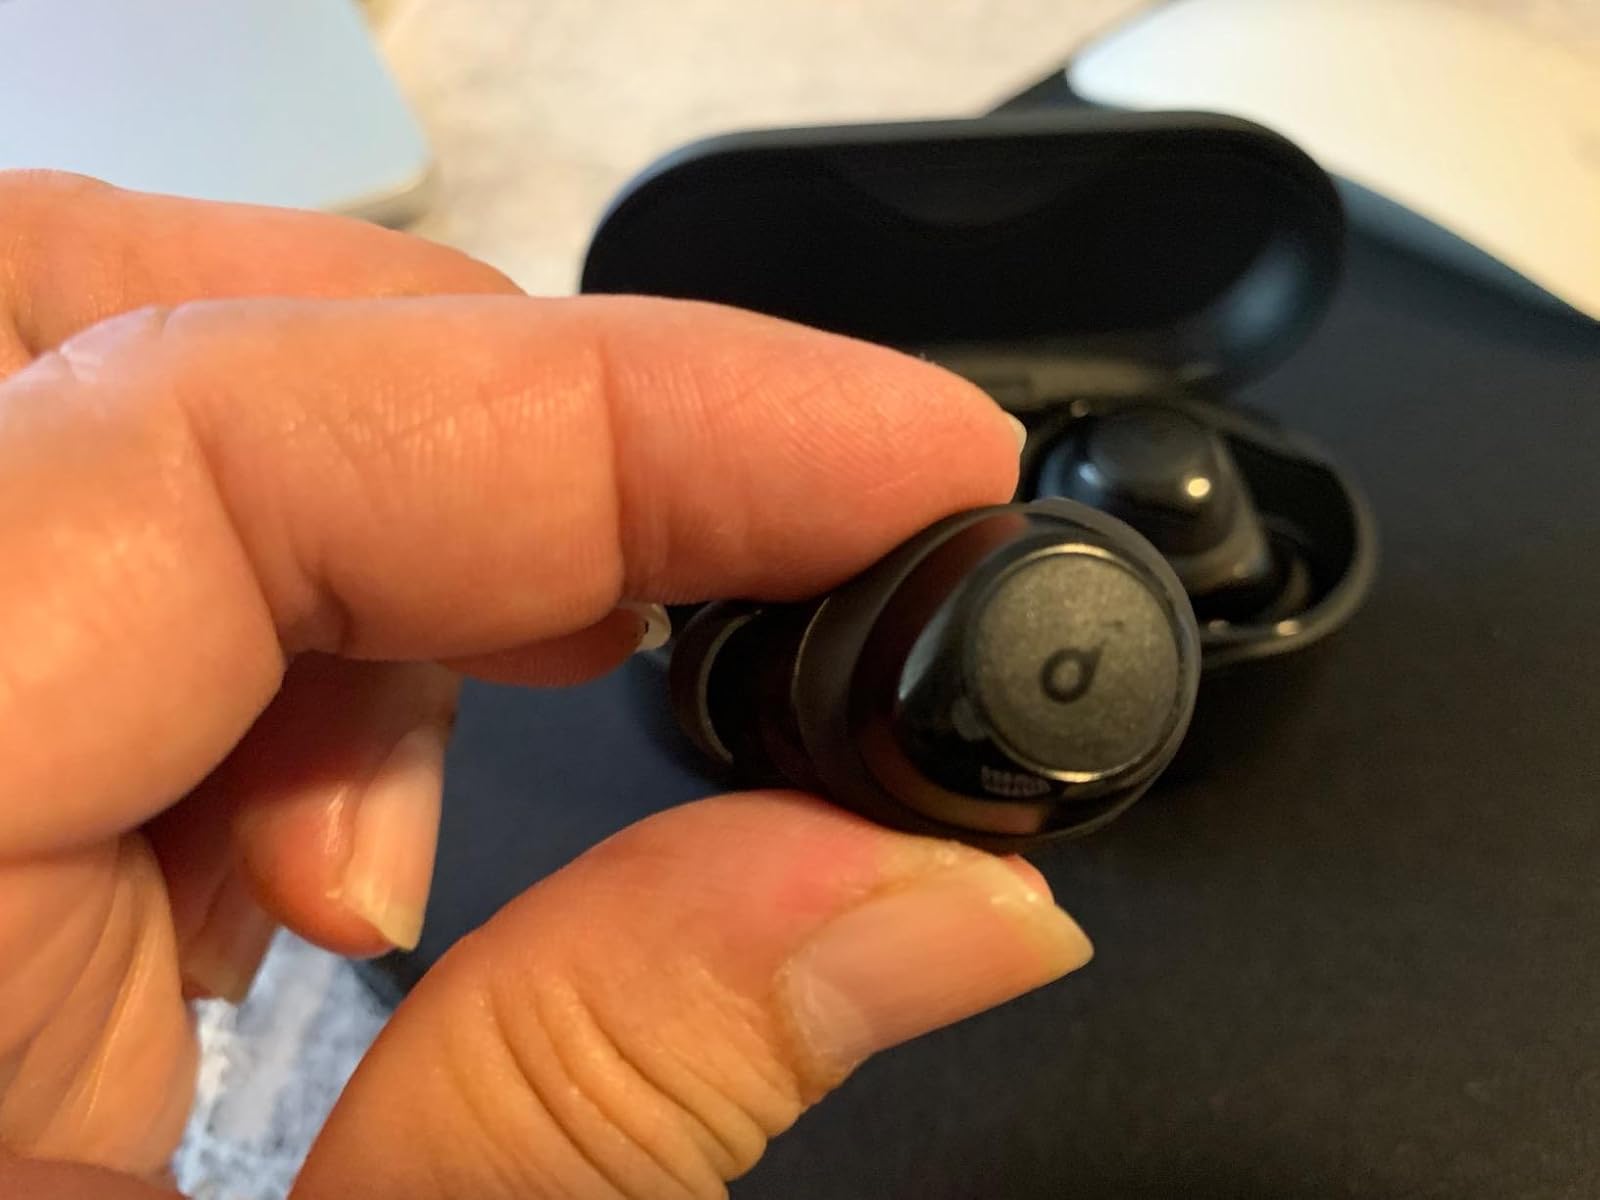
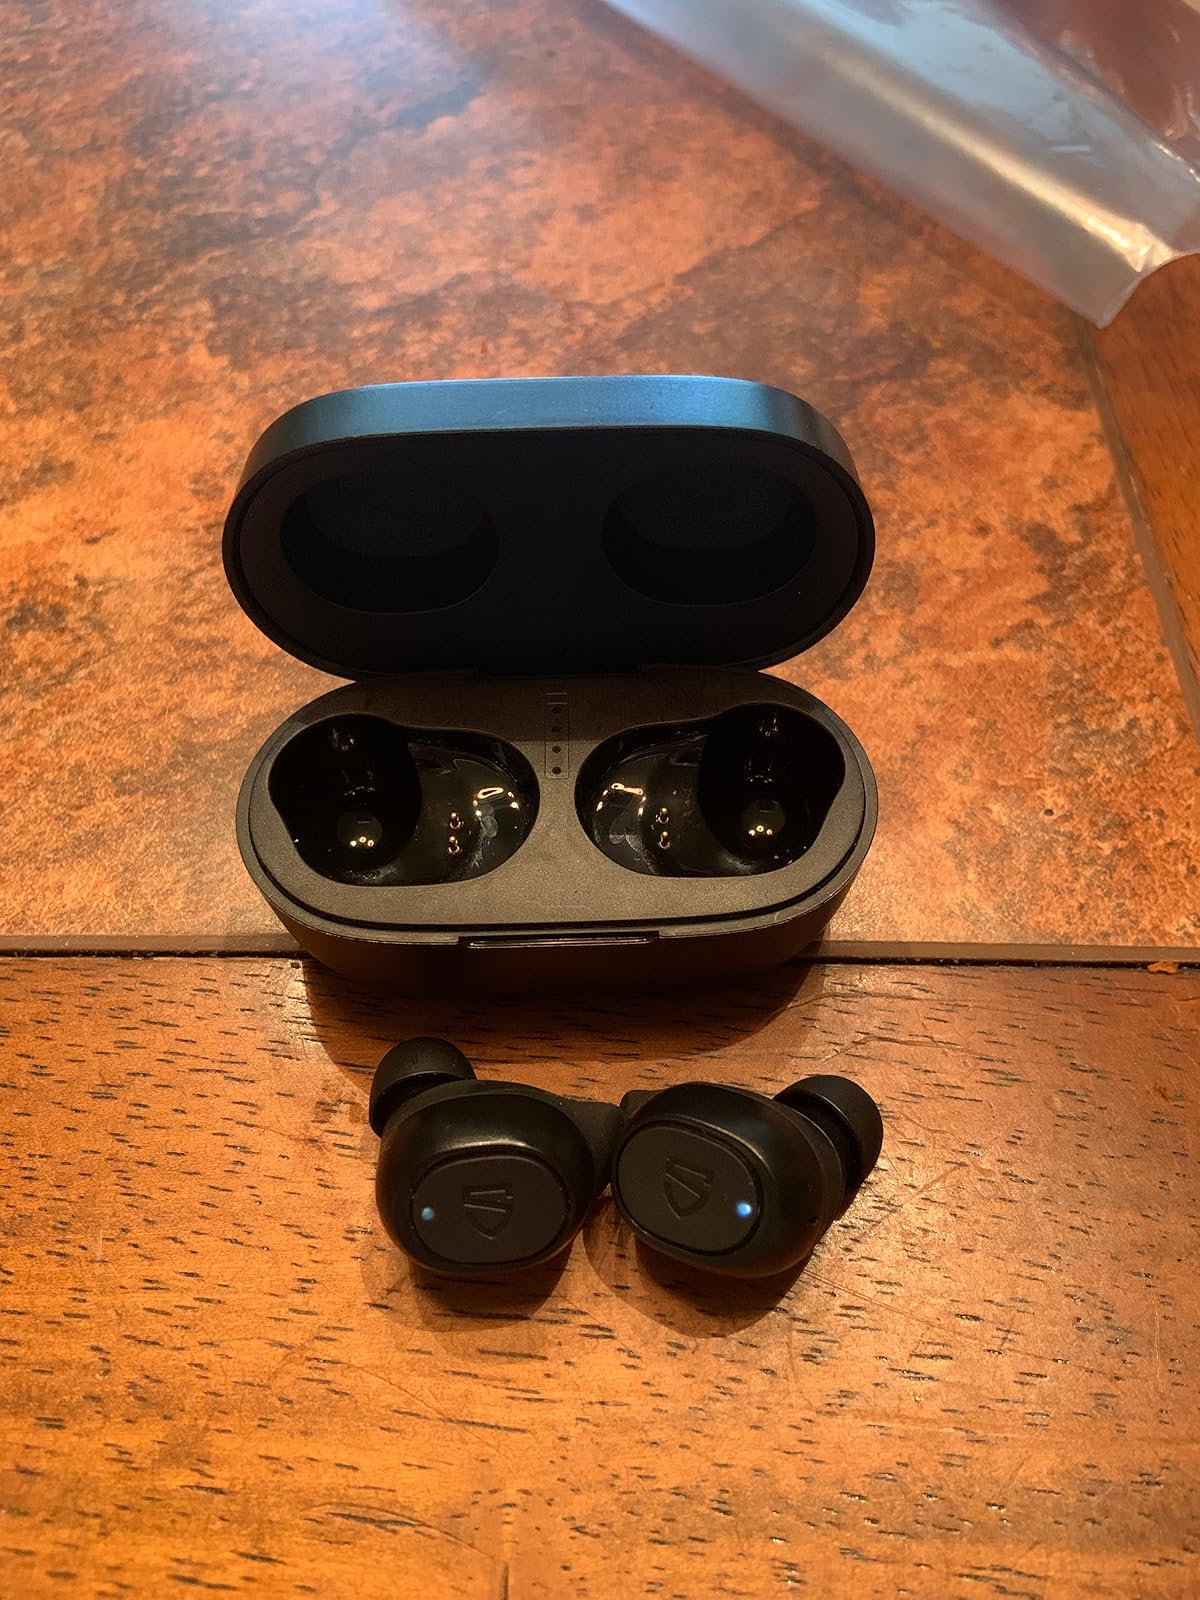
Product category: earbuds
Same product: no